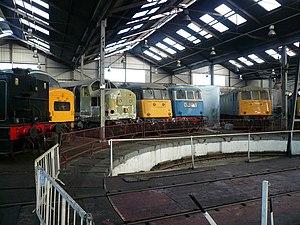
Cette liste des musées du Derbyshire, Angleterre contient des musées qui sont définis dans ce contexte comme des institutions qui recueillent et soignent des objets d'intérêt culturel, artistique, scientifique ou historique. leurs collections ou expositions connexes disponibles pour la consultation publique. Sont également inclus les galeries d'art à but non lucratif et les galeries d'art universitaires. Les musées virtuels ne sont pas inclus.